Phanes

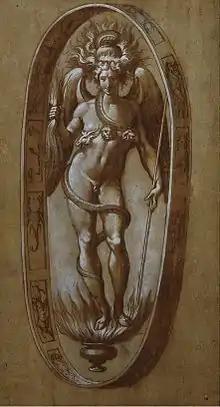
A 16th-century illustration of Phanes by Francesco de' Rossi

In Orphic cosmogony Phanes (genitive ) or Protogonos is a primeval deity who was born from the cosmic egg at the beginning of creation. He is referred by various names, including Erikepaios "Power" and Metis "Thought".